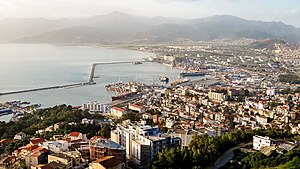
Béjaïa
Béjaïa er navnet på en by på Algeriets kyst med 168.438 indbyggere og er administrationscenter for provinsen med samme navn. Byen er den største i Kabylien, en region beboet af Kabyle-folket. Bag byen, lidt inde i ørkenen, ligger et kloster. Fra gammel tid fremstillede munkene vokskærter, som besøgende købte og brændte af i kirken.